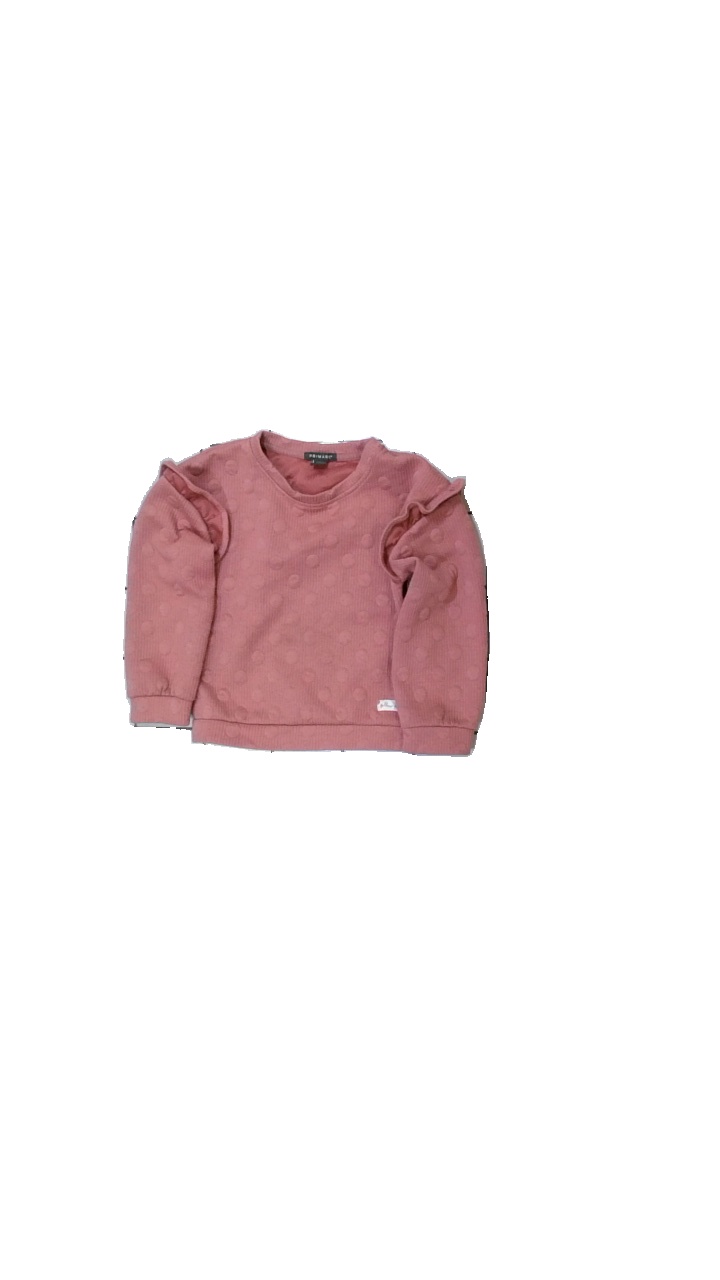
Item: Sweater (Children)
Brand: Primark
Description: sweater med volangärmar och prickar
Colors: Pink
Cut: C-collar
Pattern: Dots
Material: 100% polyester
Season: All
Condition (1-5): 2
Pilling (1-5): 2
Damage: nopprigt
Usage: Recycle
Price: <50